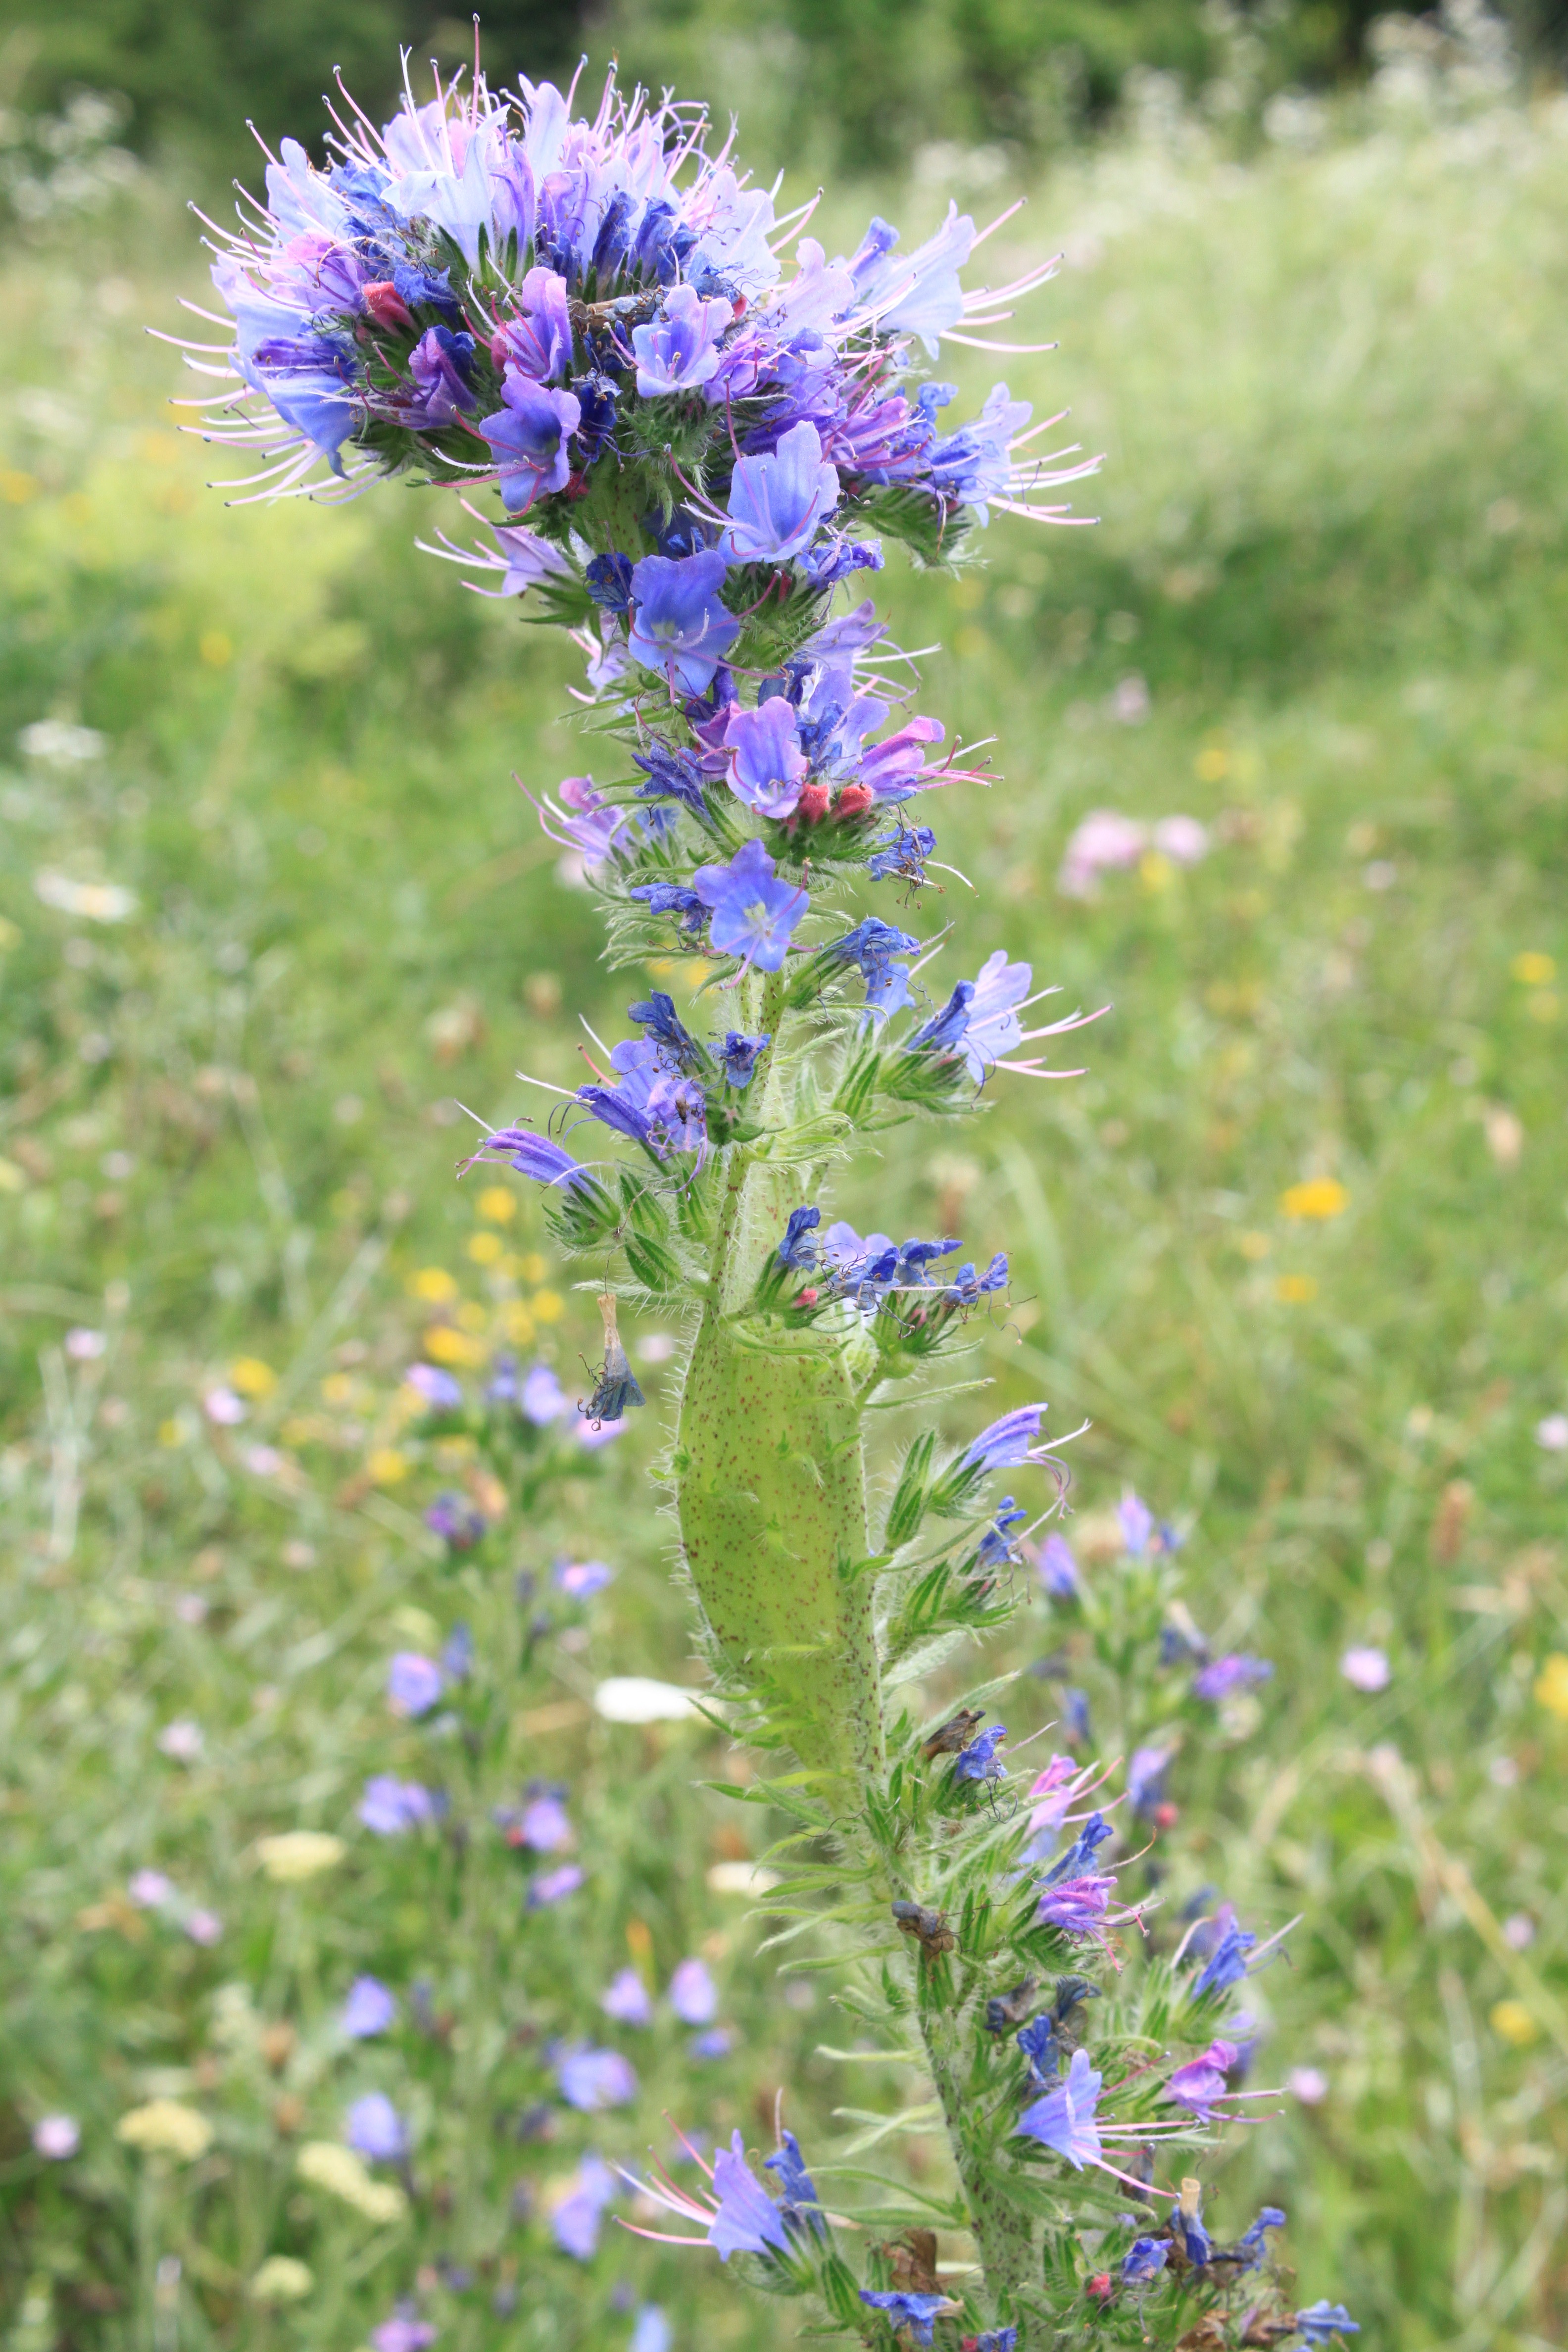
plant, meadow, prairie, flower, herb, botany, blue, flora, lavender, plants, wildflower, flowers, echium, herbs, vipers, flowering plant, bellflower family, blueweed, land plant, english lavender, french lavender, hyssopus, bugloss